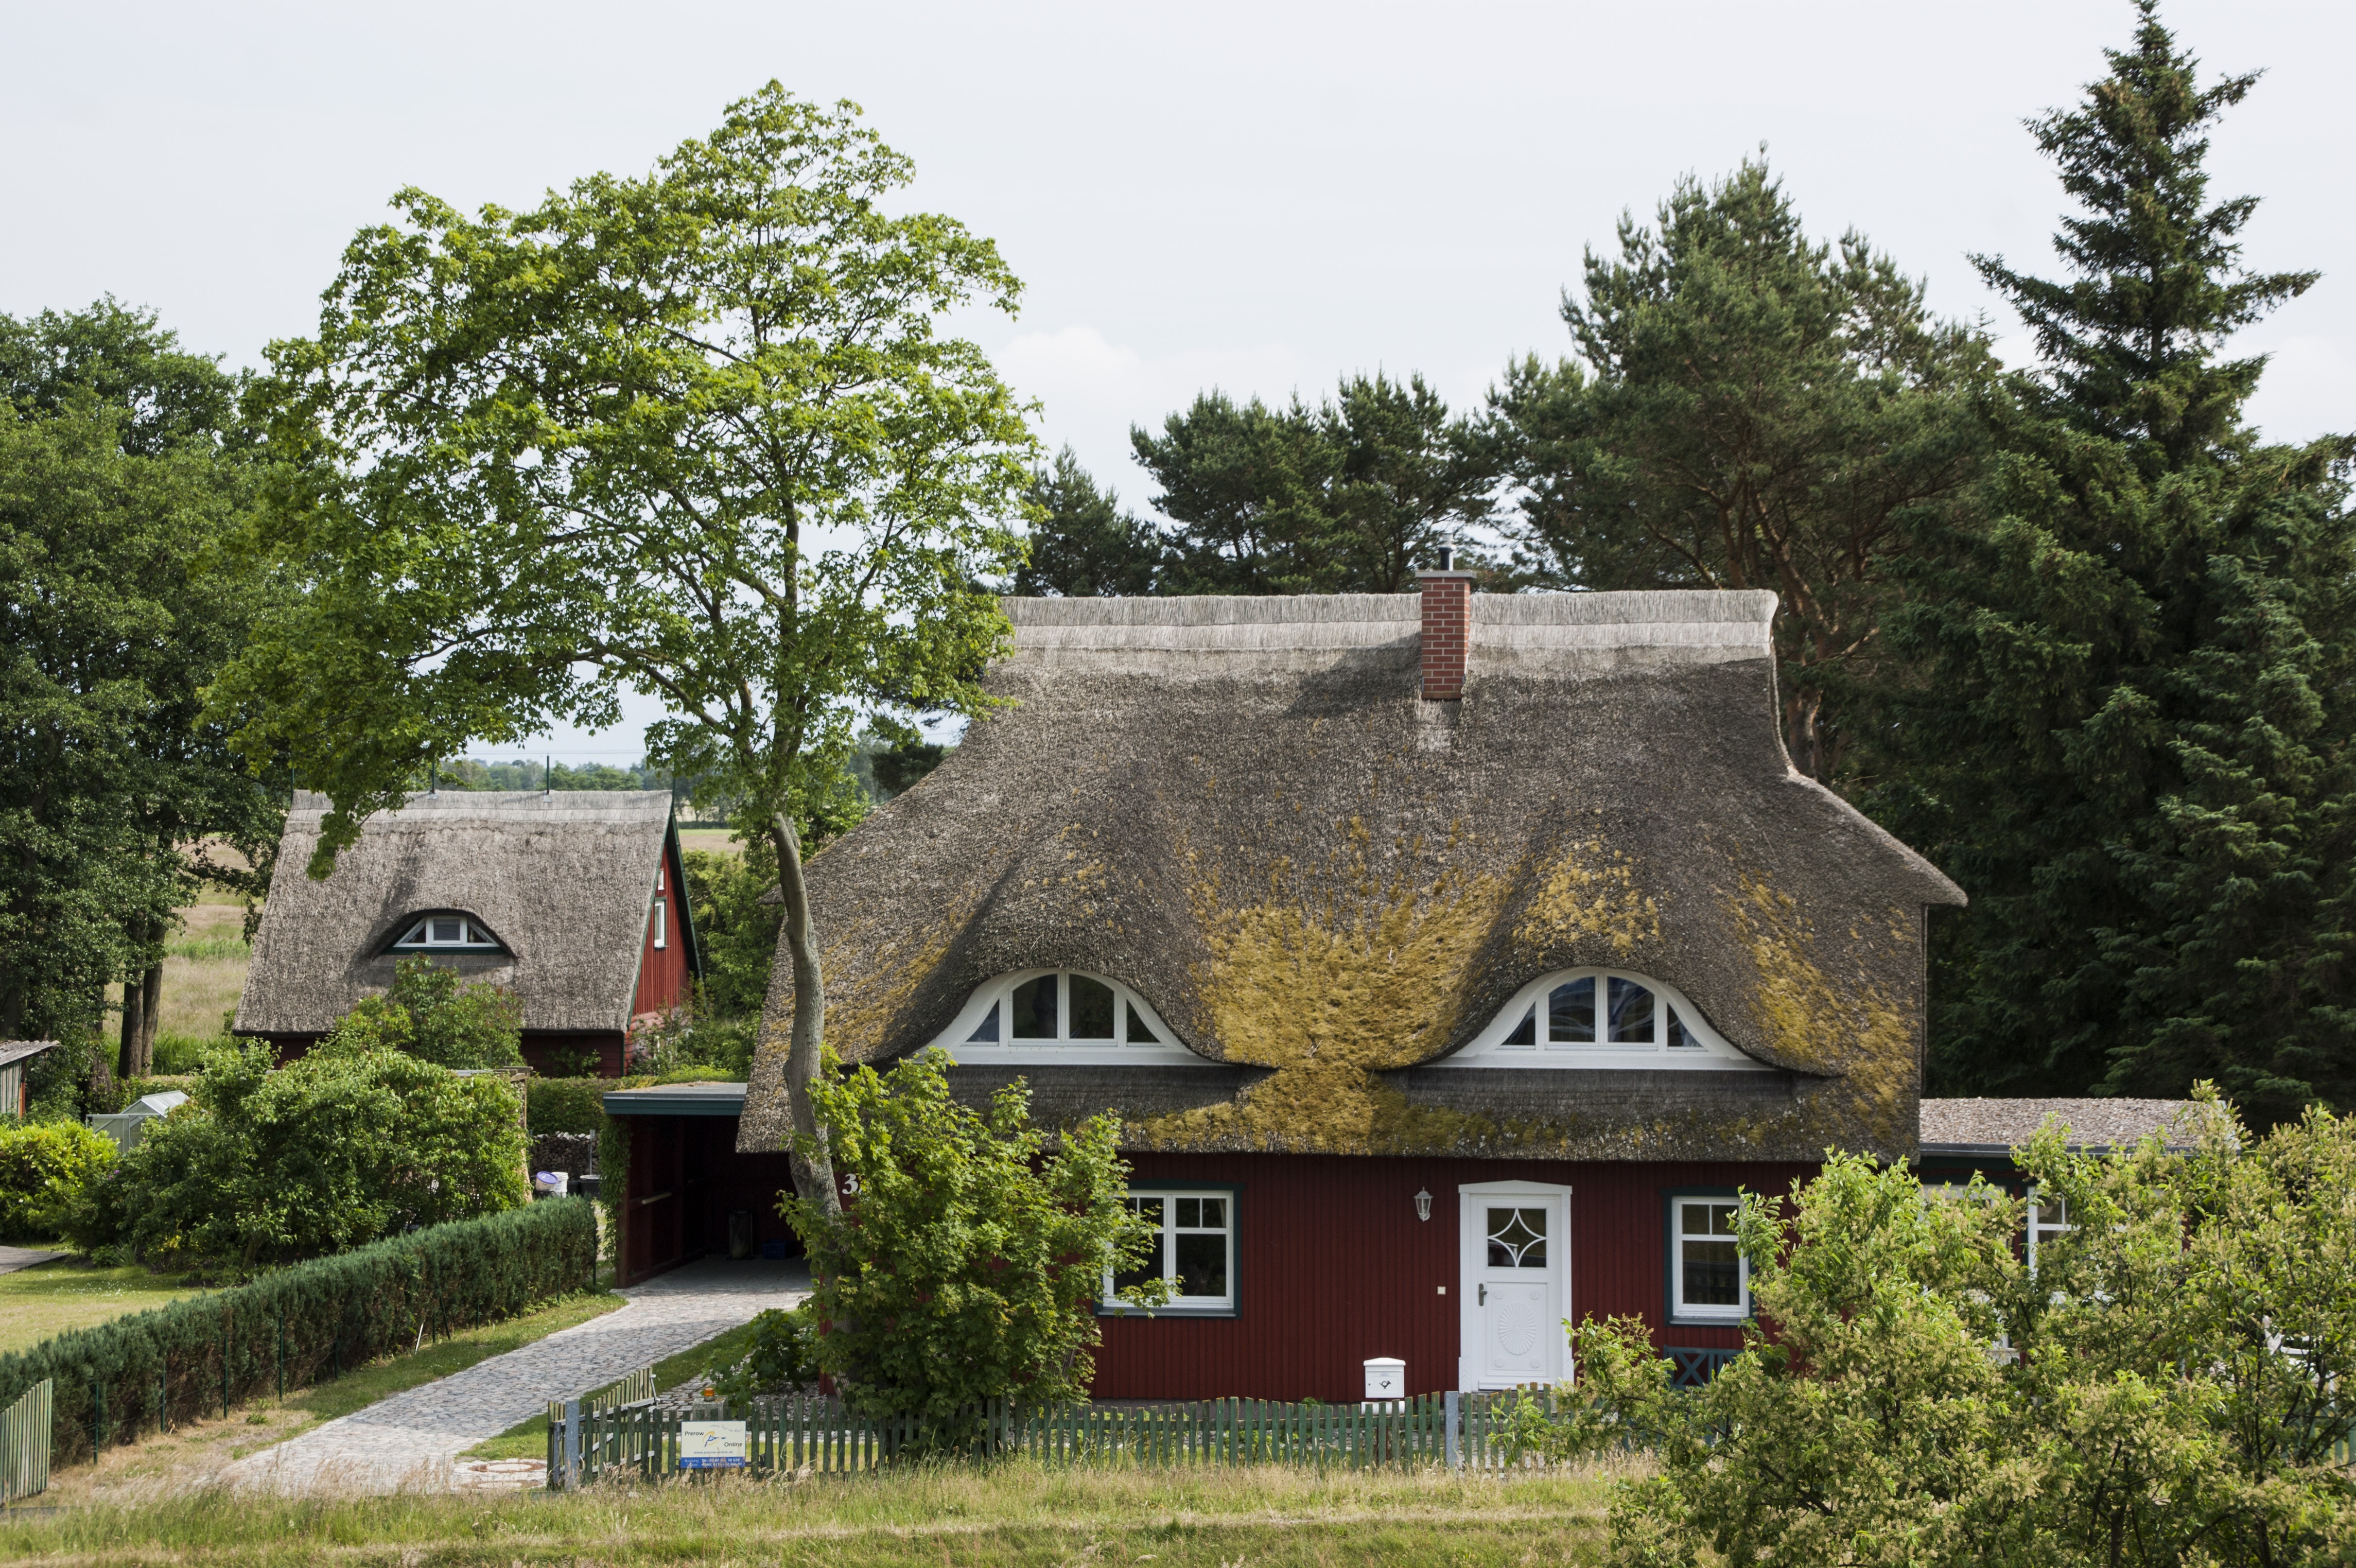
tree, farm, house, roof, building, chateau, home, reed, cottage, property, chapel, garden, place of worship, thatched roof, farmhouse, estate, thatching, northern germany, manor house, rural area